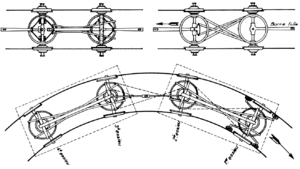
Schéma du système Arnoux prévoyant l’orientation des essieux de véhicules ferroviaires par l’orientation des barres d’attelages. Licensing fr:Catégorie:Image en rapport avec le chemin de fer
Le système Arnoux est un système de trains articulés inventé par Jean-Claude-Républicain Arnoux en 1838. Suscitant l'intérêt de l'Académie des sciences, il fut mis en exploitation commerciale en 1846 sur la ligne qui deviendra la ligne de Sceaux. Mais le coût d'exploitation, l'utilisation d'un écartement de voie large atypique, de 1 751 mm, ne permettant pas le raccordement au reste du réseau, et l'apparition des bogies, provoquent son abandon complet en 1893.